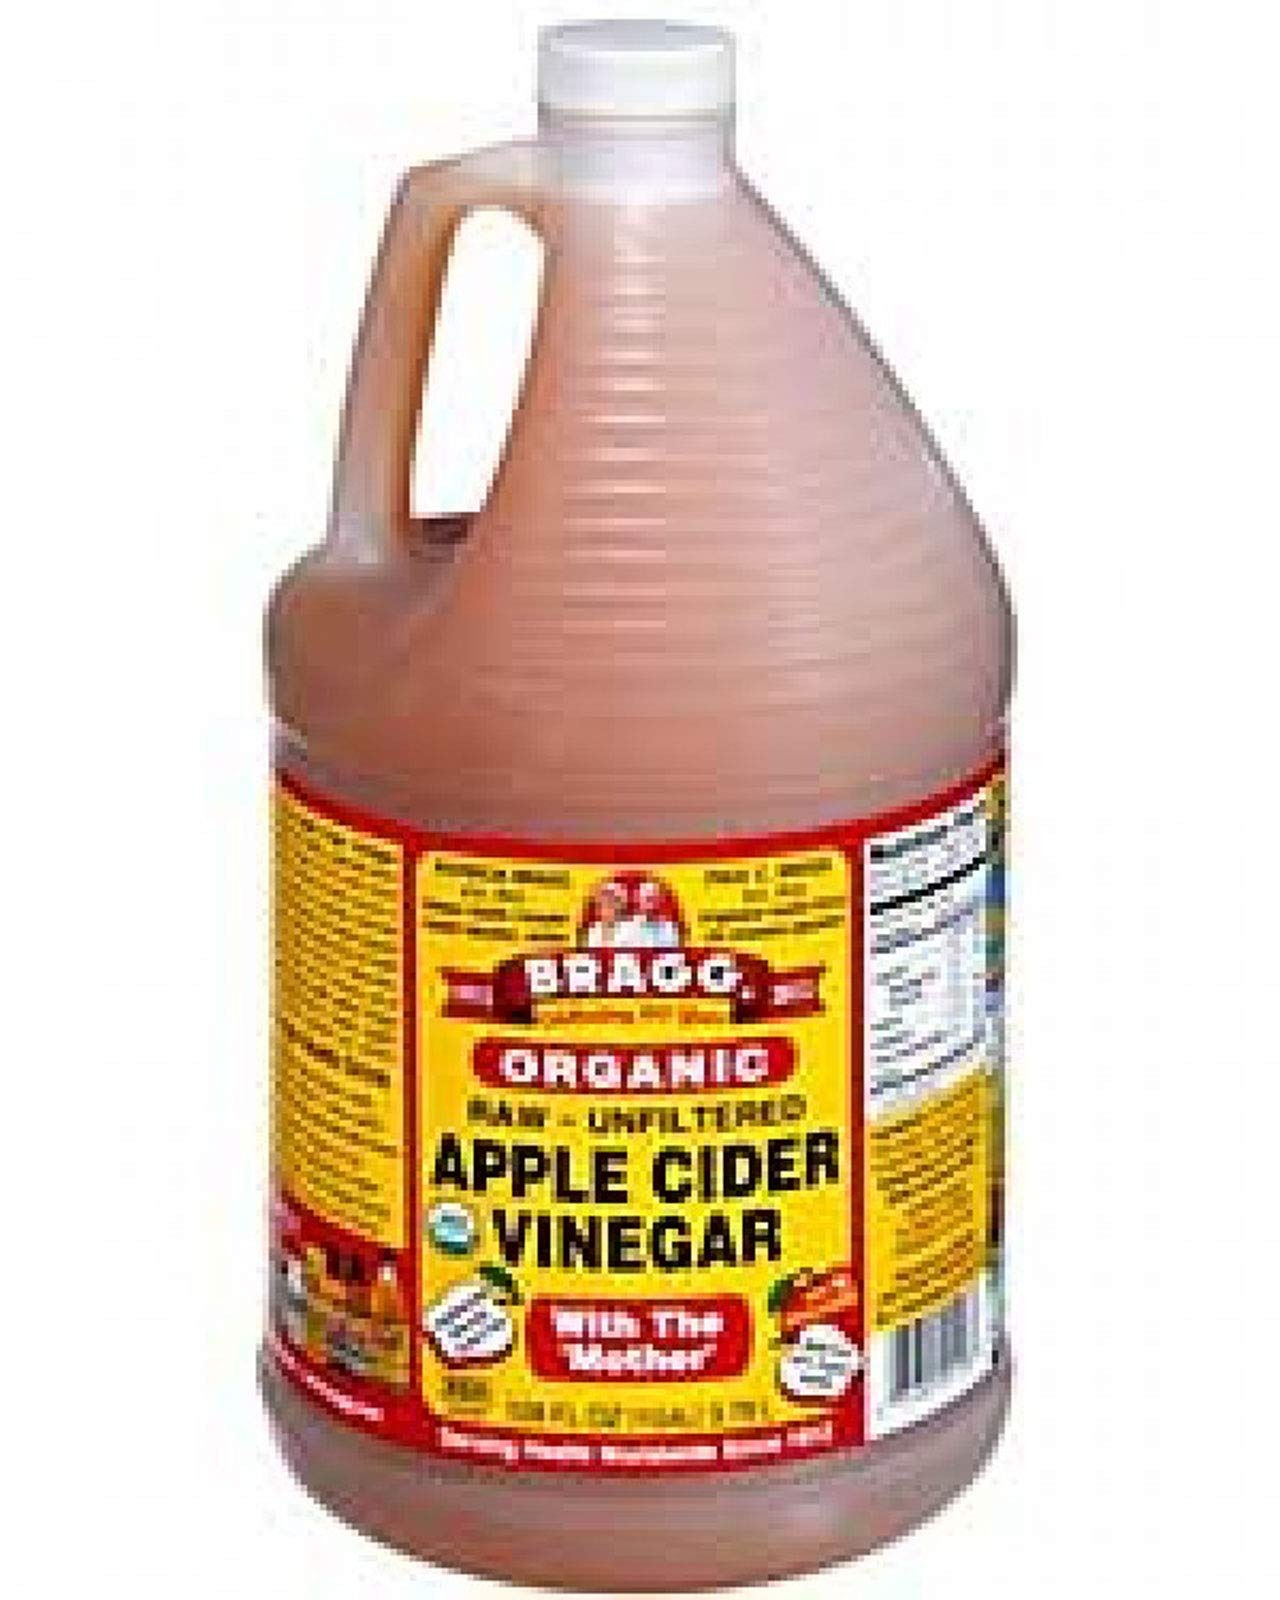
Item Name: Bragg Organic Raw-Unfiltered Apple Cider Vinegar 128 fl.oz. (1 Gallon Jug)
Value: 128.0
Unit: Fl Oz

Price: 23.99